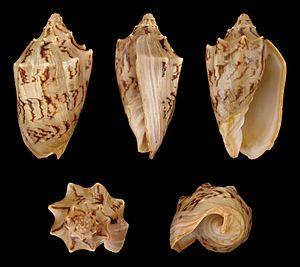
Coquille de Cymbiola vespertilio, pêché dans les Philippines. Longueur
Cymbiola vespertilio anciennement Voluta vespertilio, ou volute chauve-souris, est une espèce de mollusques gastéropodes de la famille des Volutidae.
Cymbiola est un genre de mollusques gastéropodes, de la famille des Volutidae.